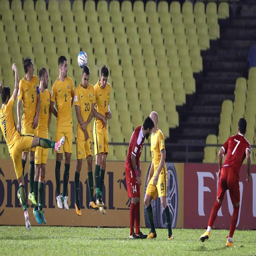
players defend a free kick against country .